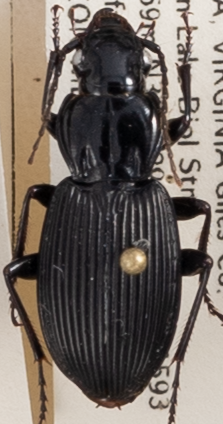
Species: Pterostichus lachrymosus
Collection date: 2021-07-27
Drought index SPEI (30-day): -2.09
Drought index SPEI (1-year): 0.272
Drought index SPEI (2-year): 0.9